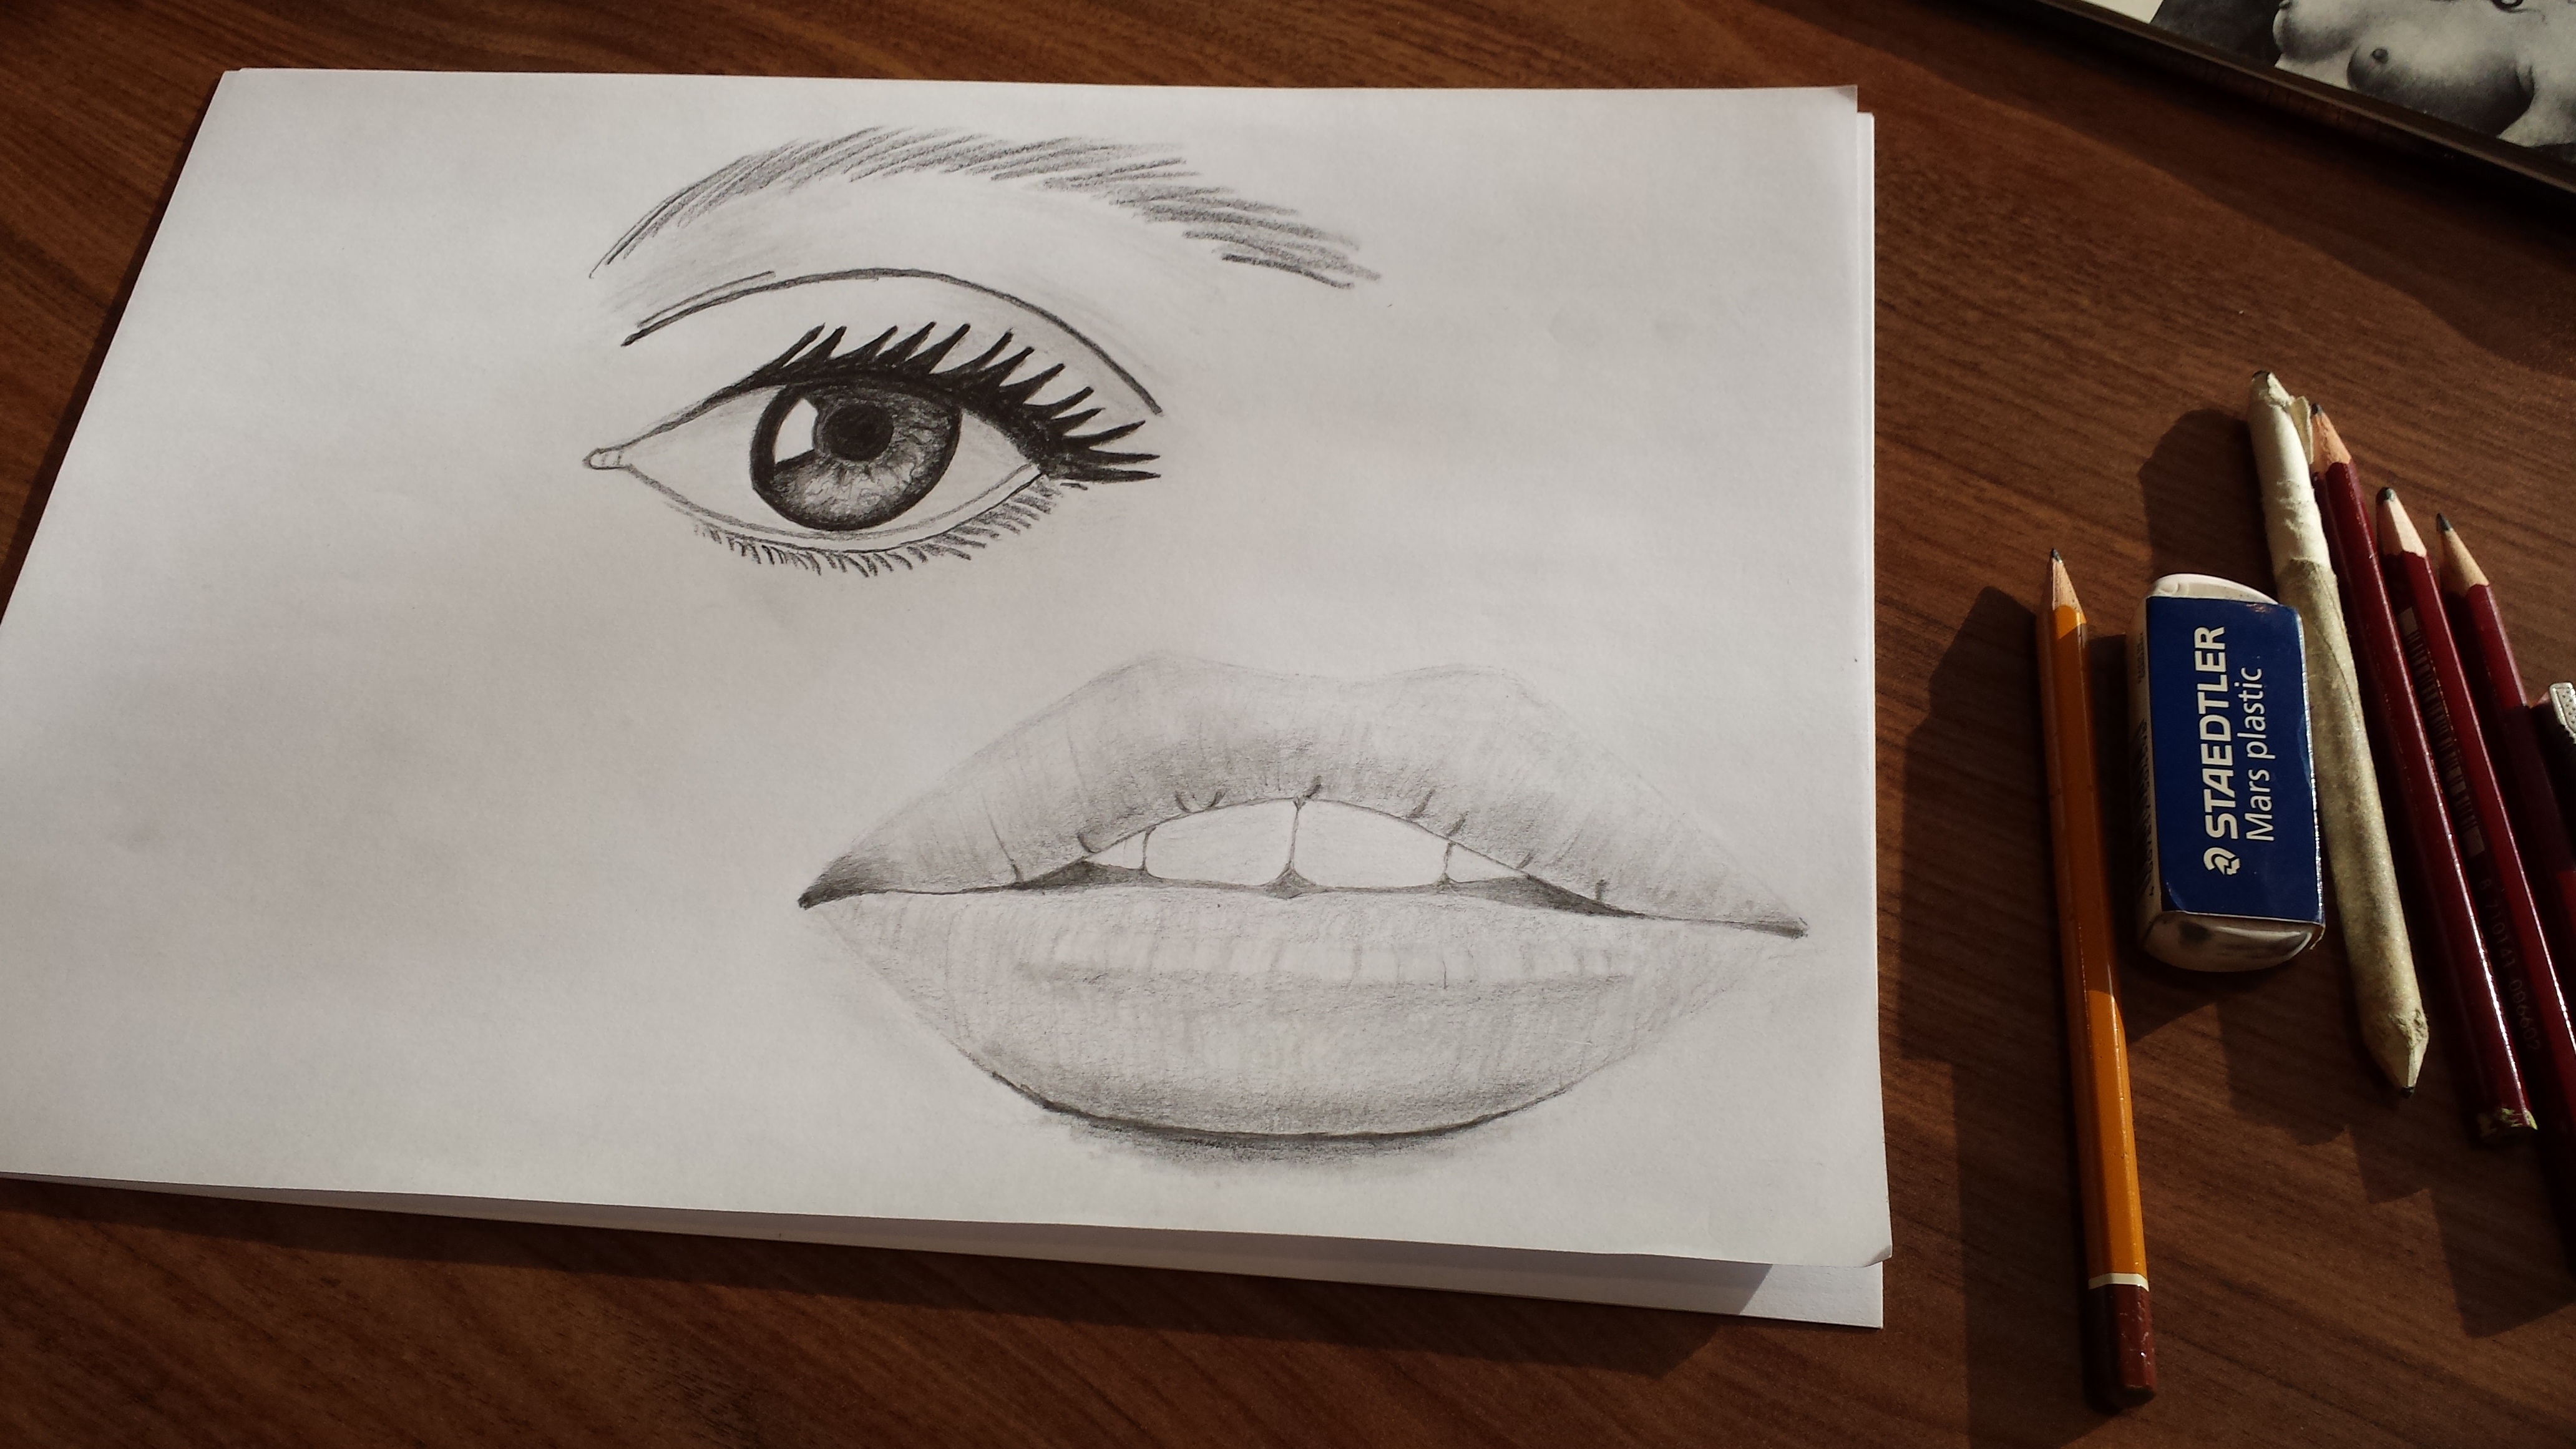
creative, mouth, art, sketch, drawing, illustration, eye, signs, calligraphy, hobby, modern art